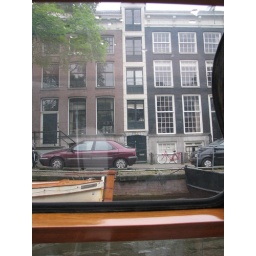
This is the smallest house in Amsterdam. The white &amp;quot;building&amp;quot; in between the red and green ones is what I'm talking about.